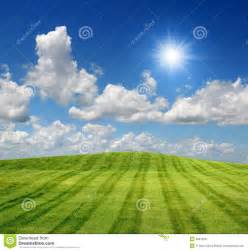
Weather: sun or clear